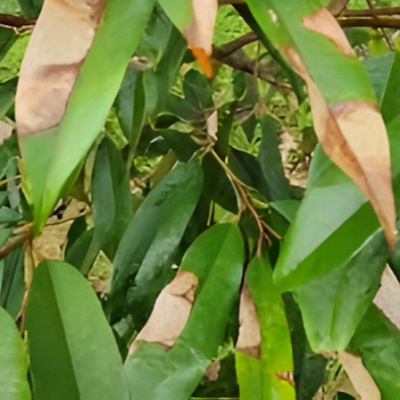
Label: Leaf_Rhizoctonia